Teresa Parodi (soprano)

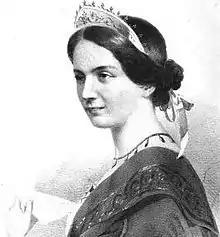
Teresa Parodi circa 1851

Teresa Parodi (27 August 1827 – after 1878) was an Italian operatic soprano who sang leading roles in Europe and in the United States where she achieved particular fame as the prima donna of both the Max Maretzek Italian Opera Company and the Max Strakosch Italian Opera Company. Admired for her acting ability and attractive stage presence as well as her voice, she was particularly known for her portrayals of the heroines in operas by Donizetti and Rossini.